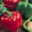
Label: sweet_pepper